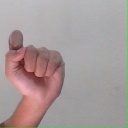
अक्षर: घ